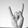
ASL letter: Y